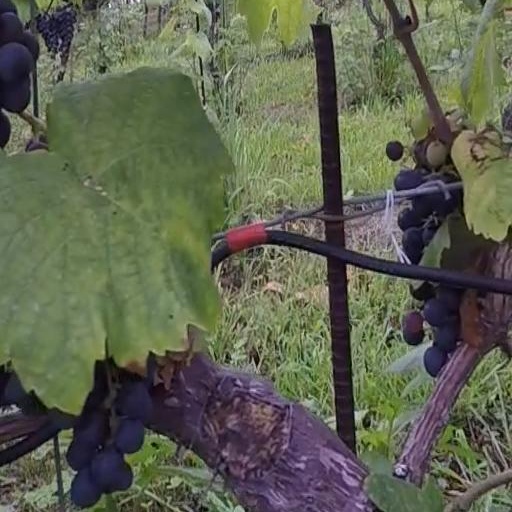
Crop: grape